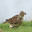
Label: bird